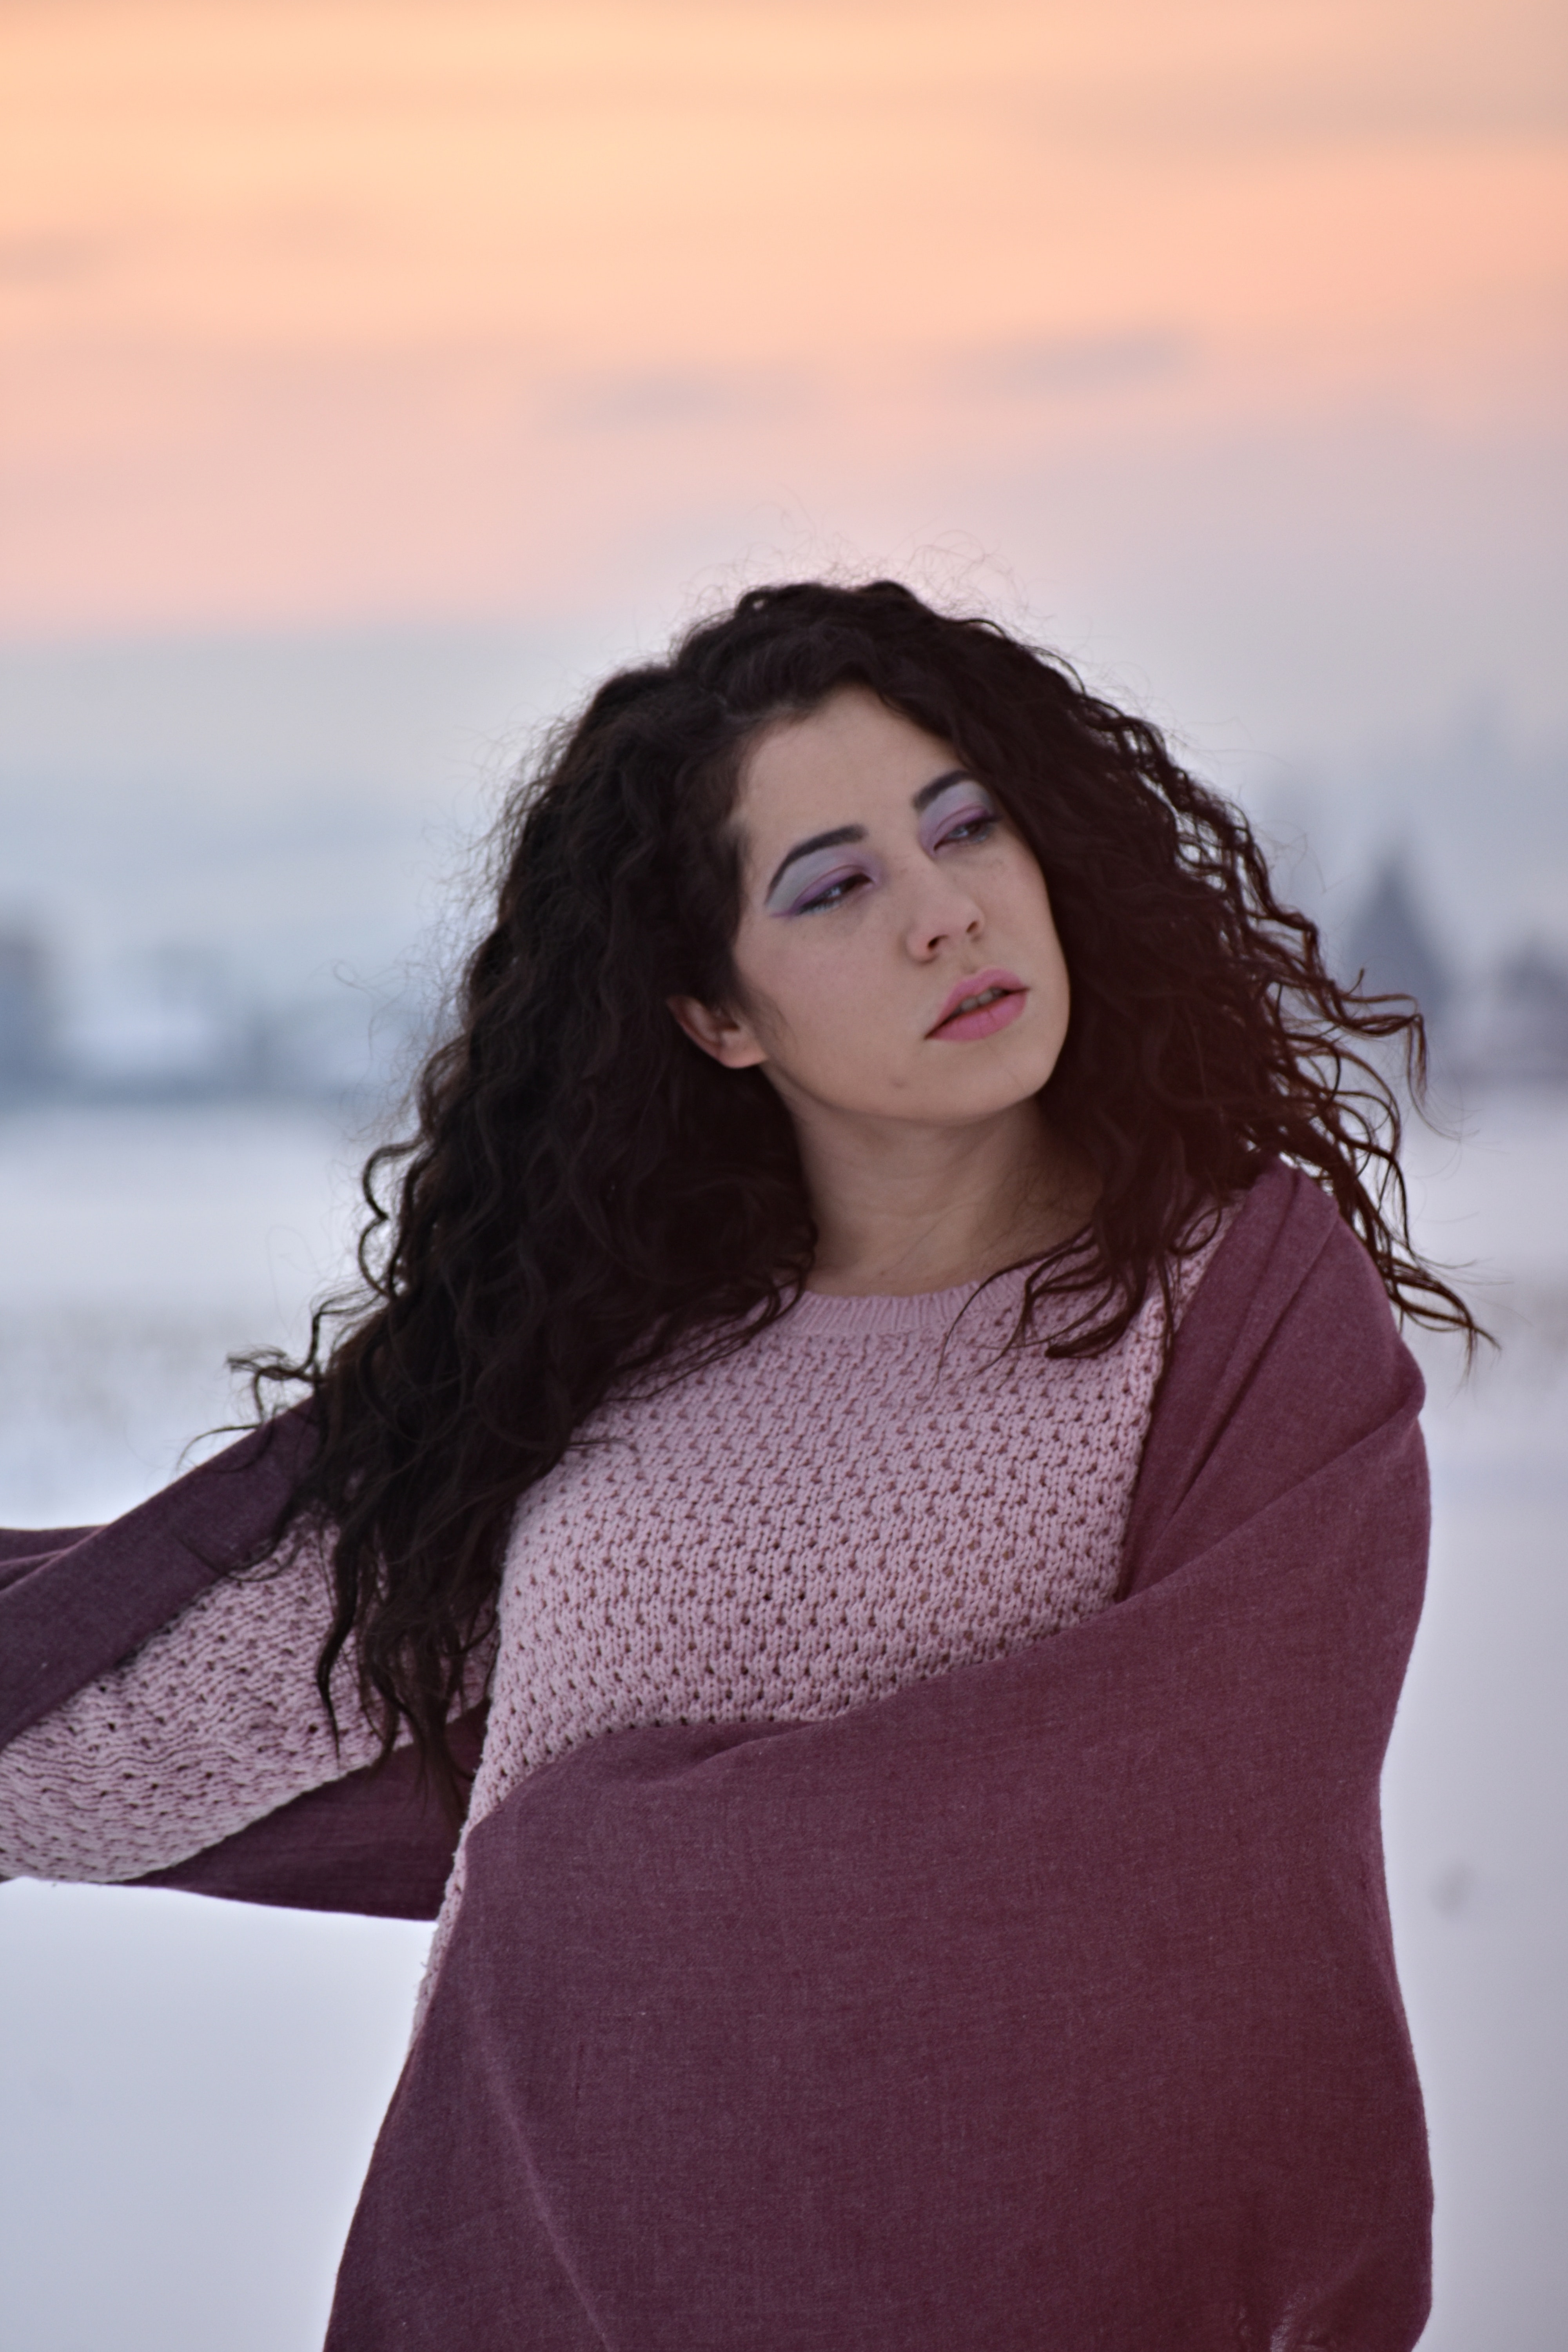
hair, face, black, lip, beauty, red, blue, skin, light, pink, hairstyle, photo shoot, model, sky, eye, purple, long hair, brown hair, fashion, photography, shoulder, black hair, sea, sunlight, dress, flash photography, portrait photography, neck, smile, portrait, ocean, winter, sitting, vacation, happy, beach